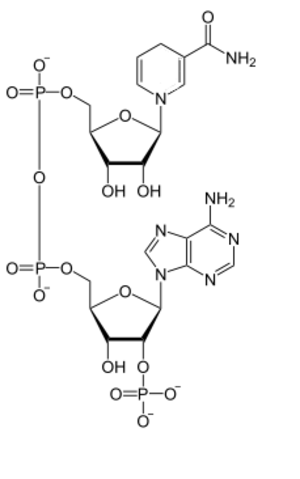
Le nicotinamide adénine dinucléotide phosphate réduit(NADPH)
La NADPH oxydase est un complexe enzymatique membranaire appartenant à la classe des oxydoréductases. C'est l'enzyme clé de l'explosion oxydative, où elle catalyse la réaction d’oxydation du NADPH par l'oxygène O₂, ce qui produit du NADP⁺, de l'H⁺ et de l'O₂–. Ces deux derniers réagissent ensuite sous l'action de la superoxyde dismutase pour former du peroxyde d'hydrogène H₂O₂, lequel réagit enfin sous l'action de la myéloperoxydase avec un proton H⁺ et un ion chlorure Cl– pour donner de l'acide hypochloreux HOCl et une molécule d'eau H₂O.